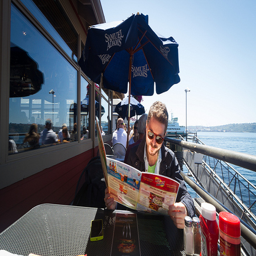
A man in sunglasses looking at a menu outdoors.
a man sitting at an outdoors table reading a menu
A man reads a menu on a patio near the ocean.
a business man on a great trip on a boat ordering a meal
A person is reading a menu while on a ship.